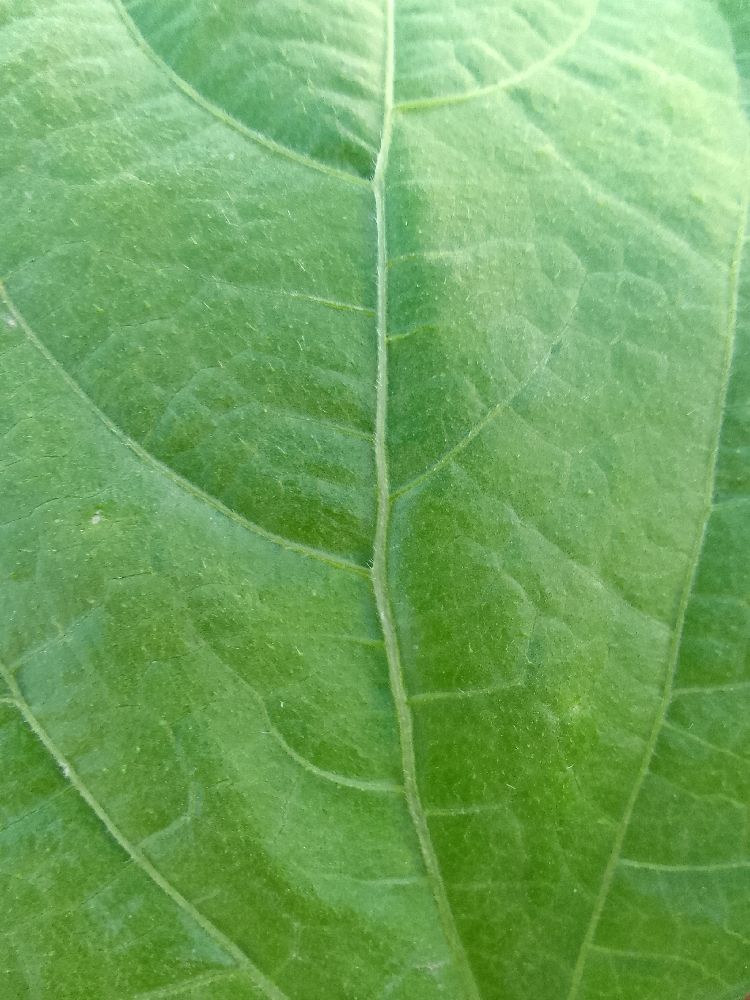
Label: healthy